Pavel Solomirsky

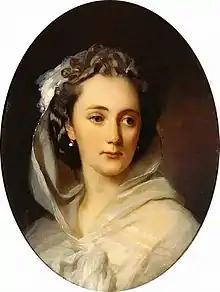
Ivan Makarov, "Portrait of Solomirskaya", 1850s. This is the portrait Pavel Solomirsky's daughter Anna or Natalya.

On July 1, 1835, Pavel Solomirsky married a lady-in-waiting Yekaterina Bulgakova (1811—1880), the oldest daughter of the Moscow post director Alexander Bulgakov. She was a renowned beauty.